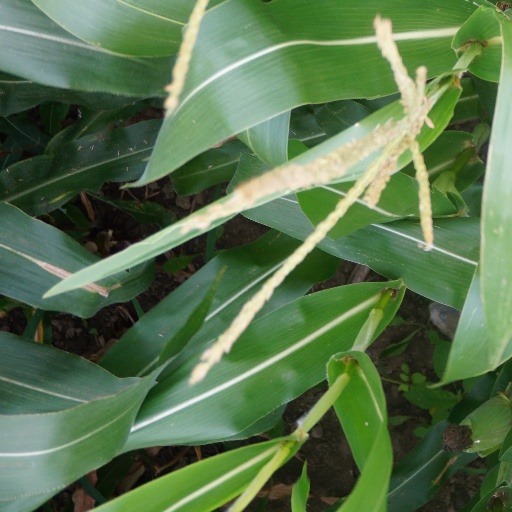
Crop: maize; corn